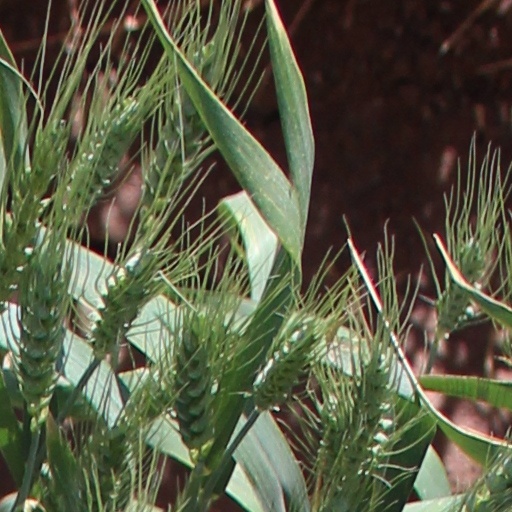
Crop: wheat